Yunxiao railway station

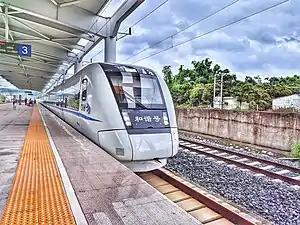

Yunxiao railway station is a railway station located in Yunxiao County, Zhangzhou, Fujian Province, China, on the Xiamen–Shenzhen railway operated by the Nahchang Railway Bureau, China Railway Corporation.